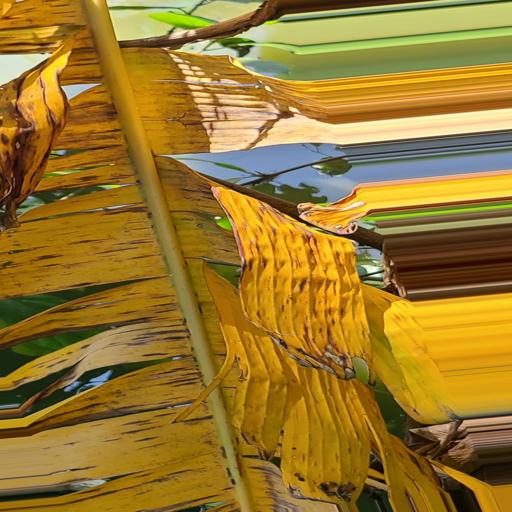
Label: panama_disease